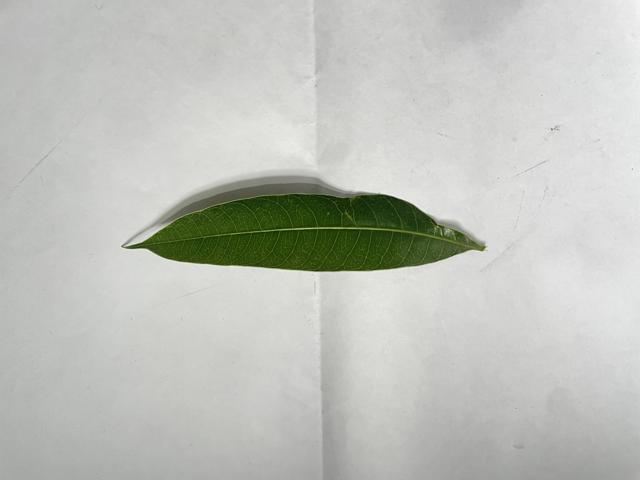
Mango leaf variety: Fazli